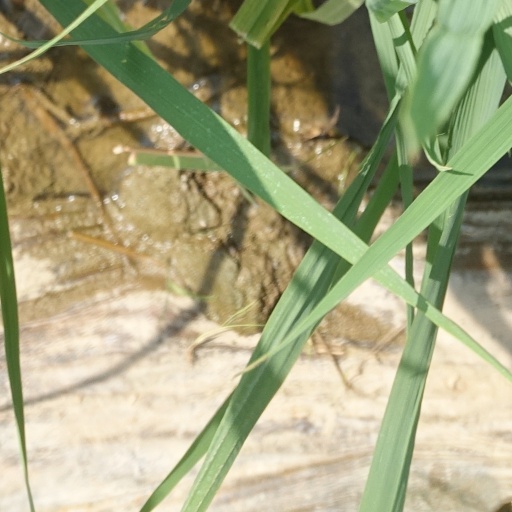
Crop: rice